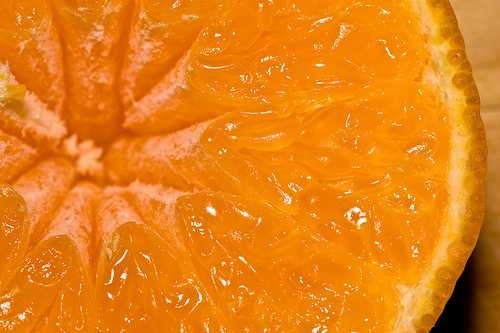
Label: Orange